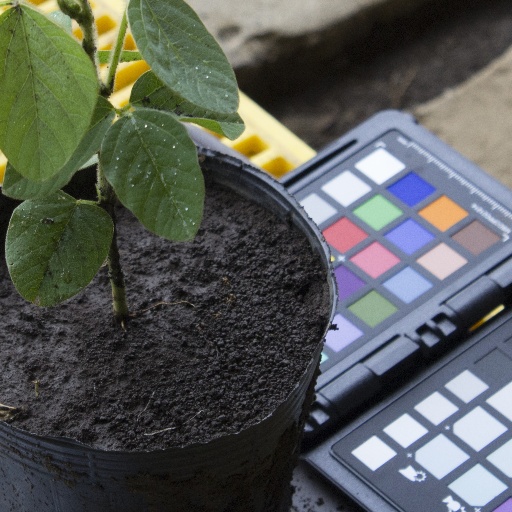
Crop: soybean